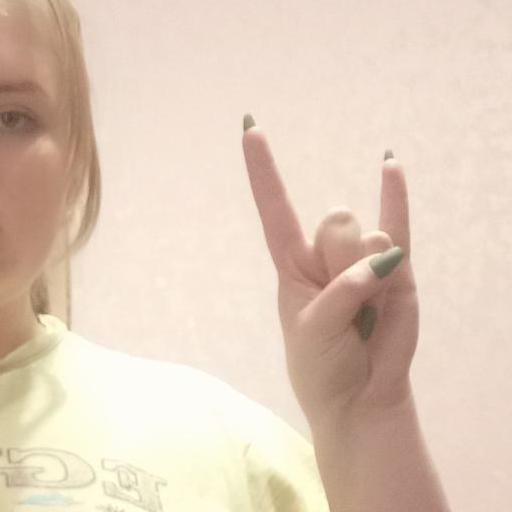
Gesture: rock